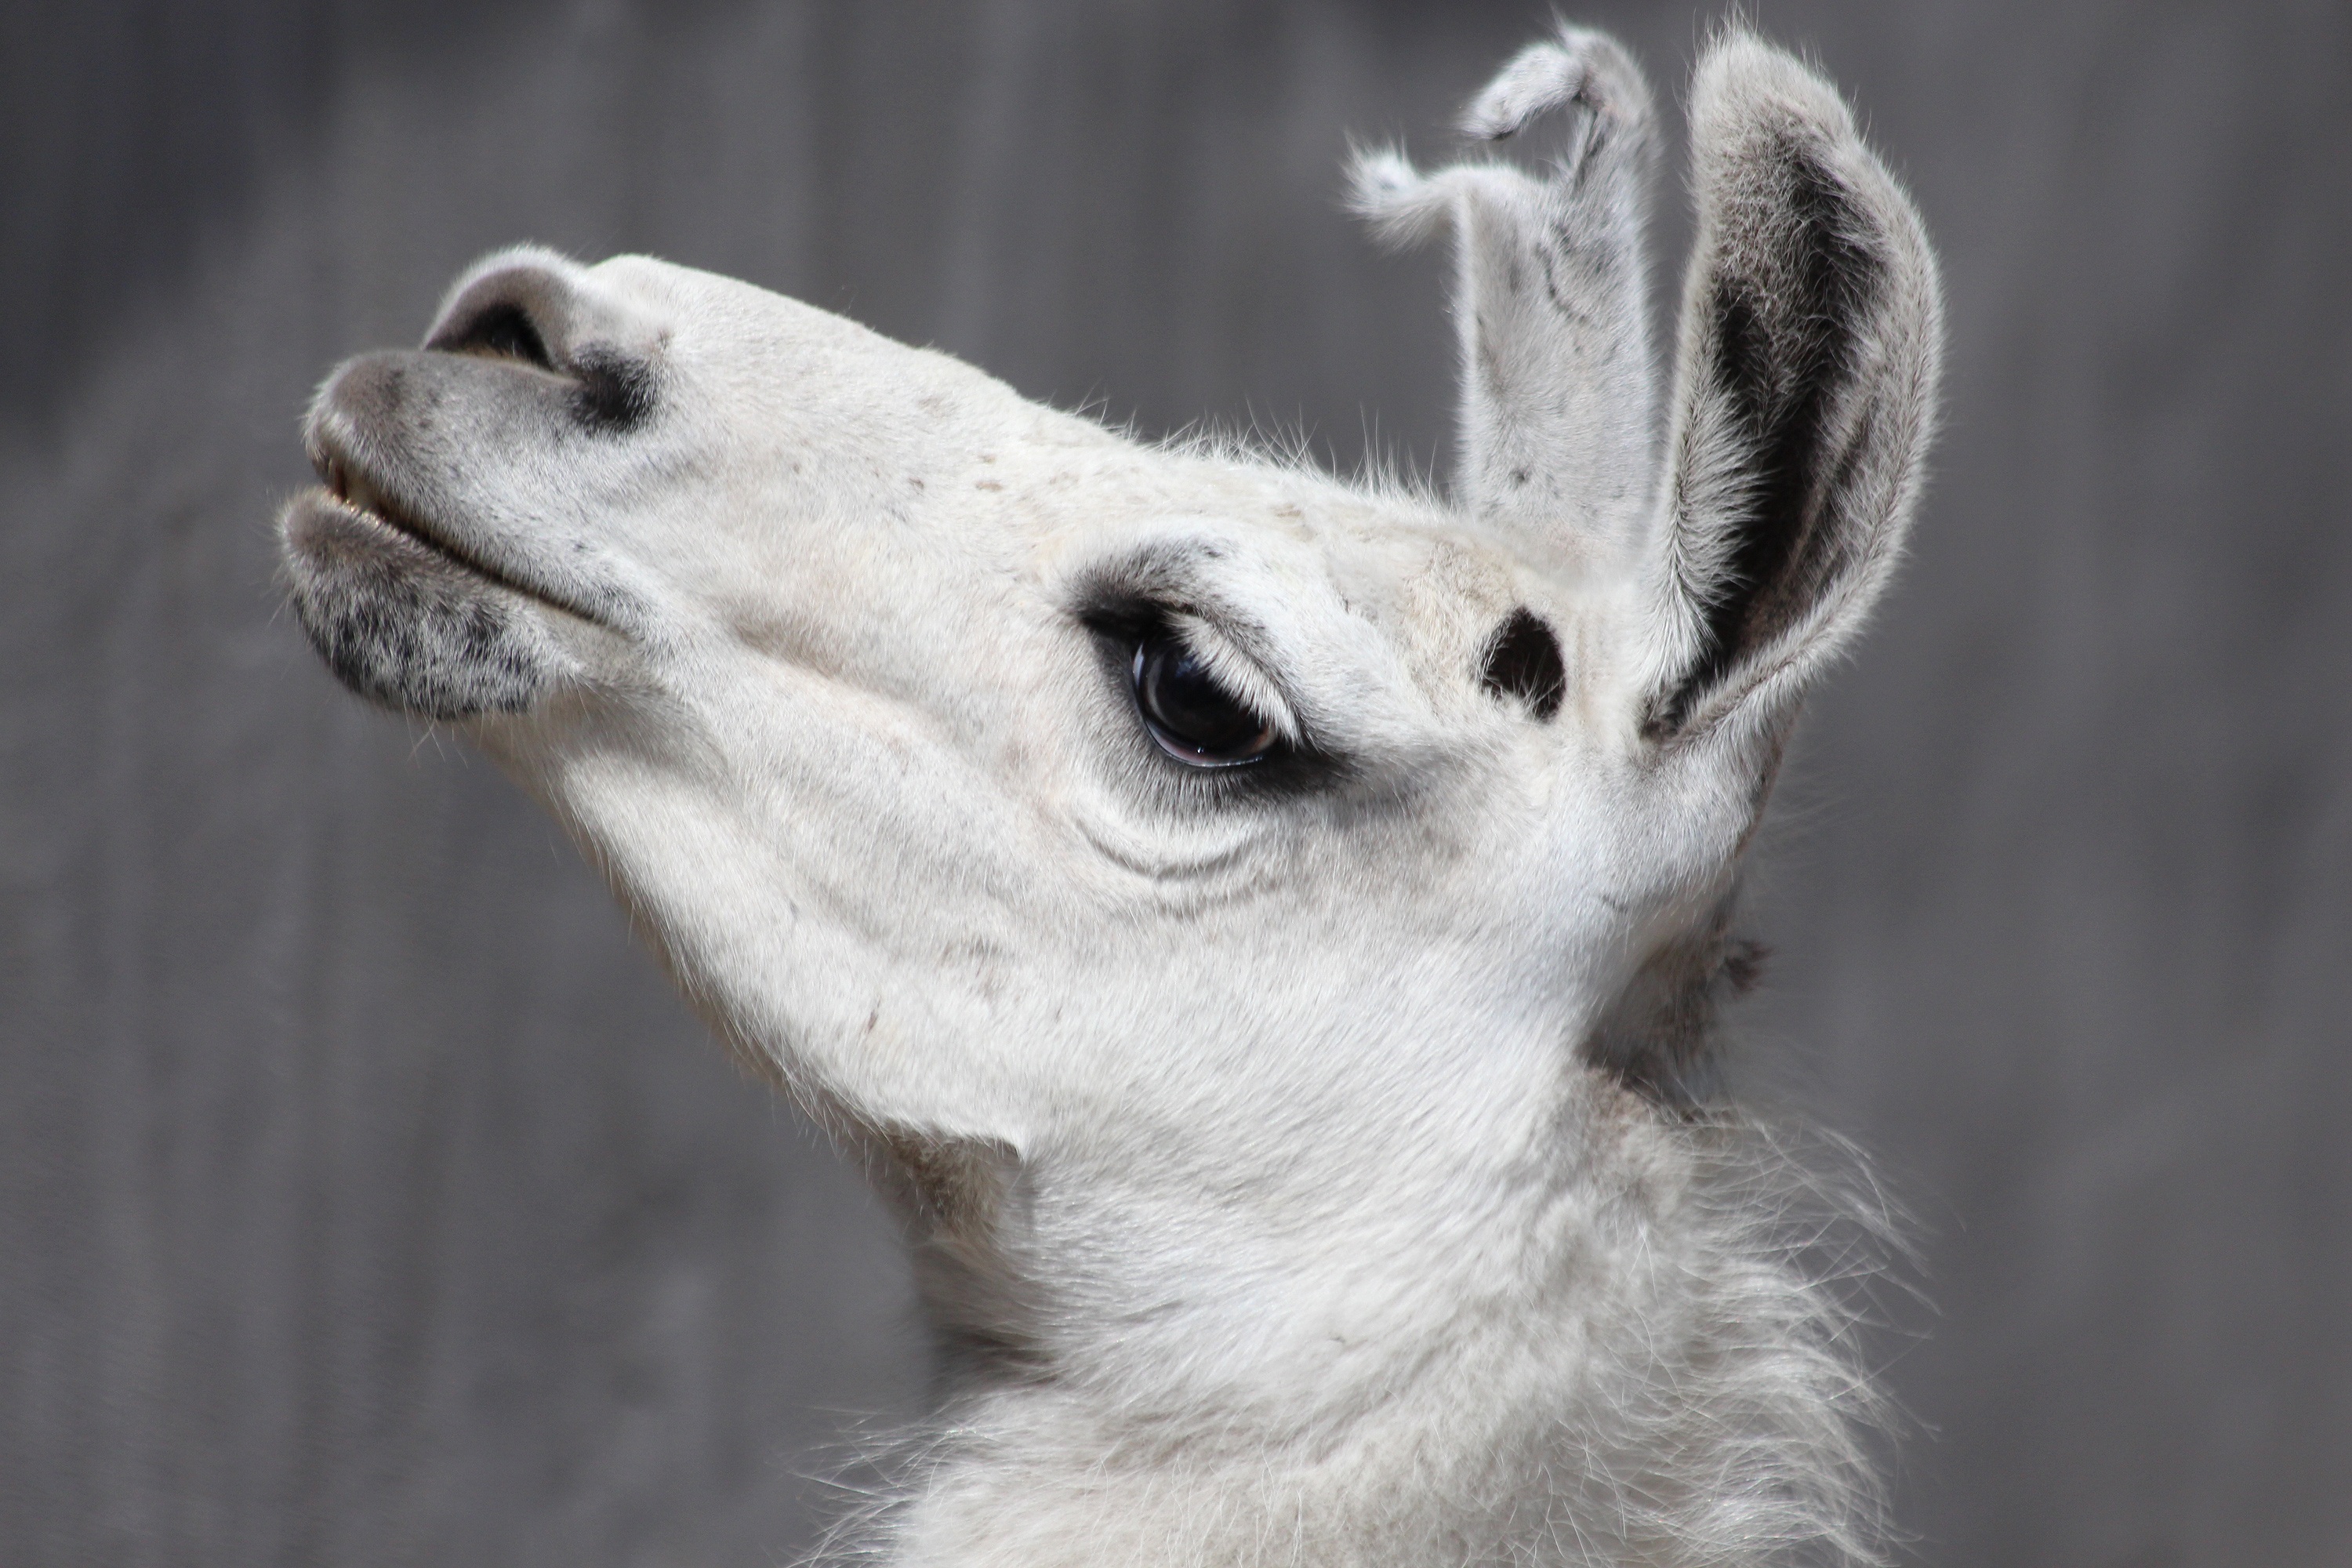
white, animal, deer, zoo, mammal, fauna, close up, llama, eyes, ears, head, lama, vertebrate, lama glama, krupnyj plan, camel like mammal, even toed ungulate